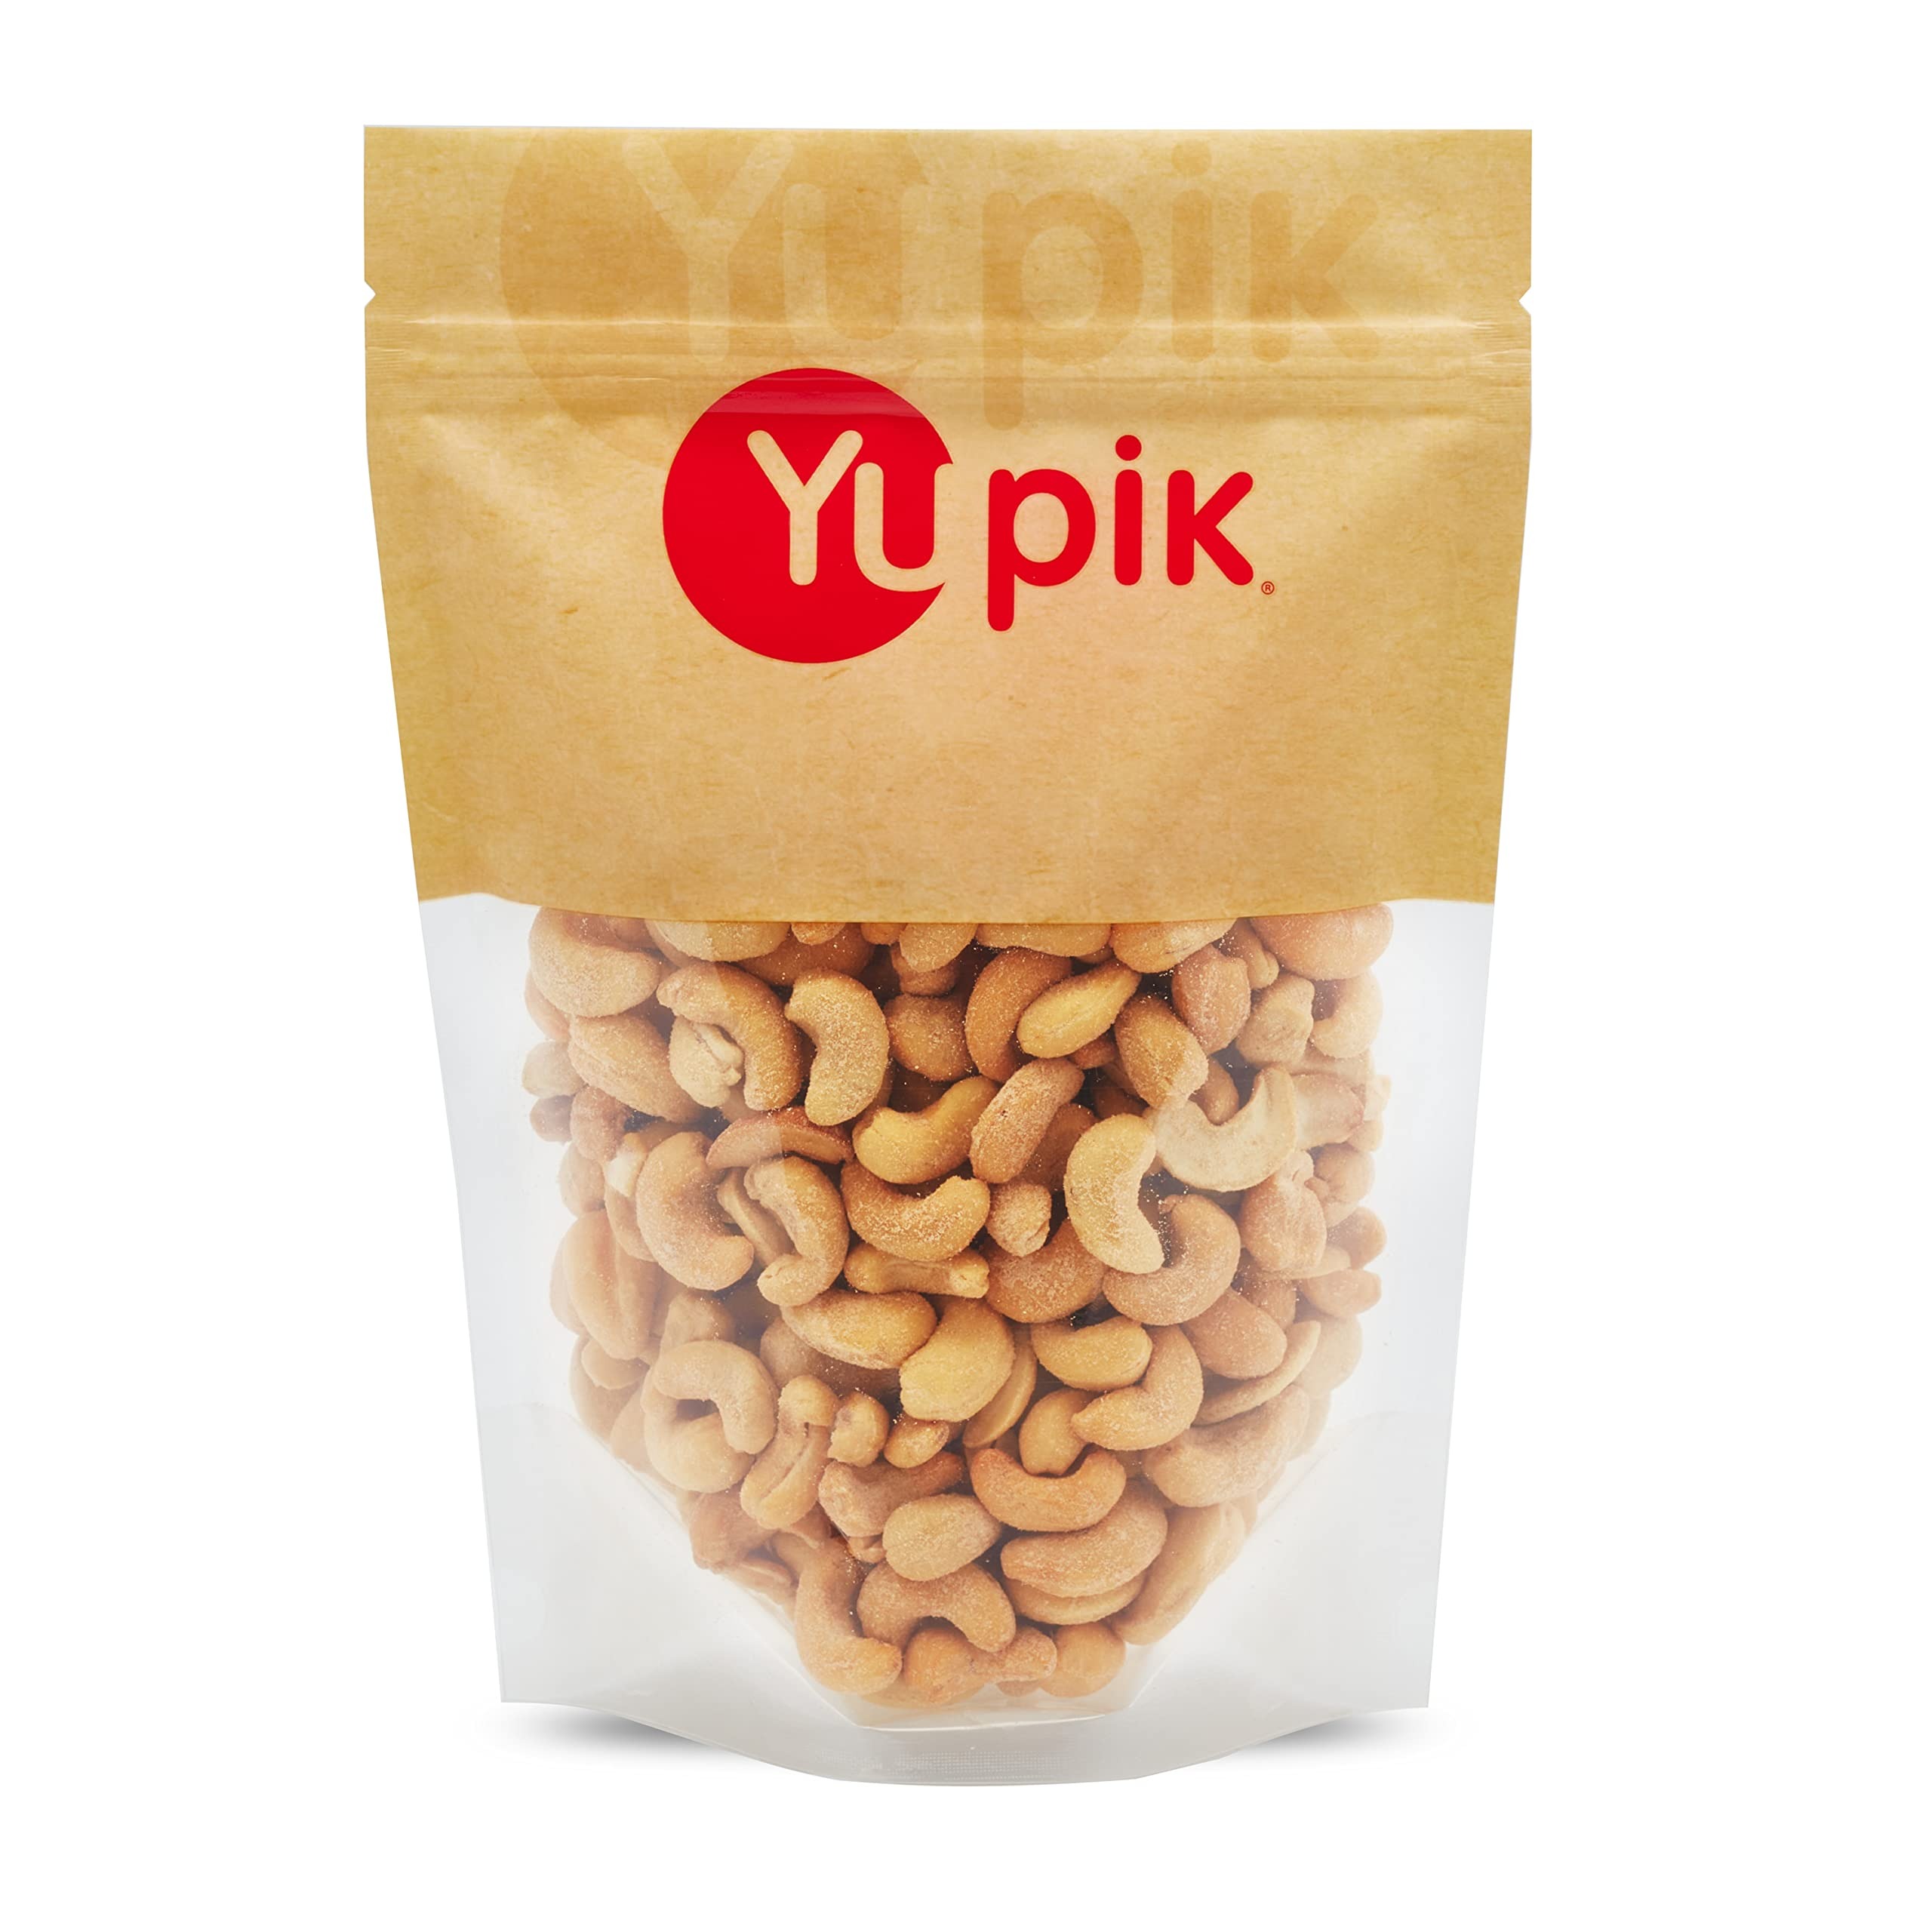
Item Name: Yupik Smoked Cashews, 1 lb (16 oz), Kosher, Crunchy Seasoned Nuts, Unique Smoky Flavor, Source of Protein & Iron, Savory Snacks, Perfect for Parties, BBQ, Game Night
Bullet Point 1: Lighty roasted and salted cashews.
Bullet Point 2: Earthy, smokey flavor
Bullet Point 3: Great for parties and gatherings
Bullet Point 4: Crunchy, tasty snack
Bullet Point 5: Store in a cool, dry place
Value: 16.0
Unit: Ounce

Price: 22.33